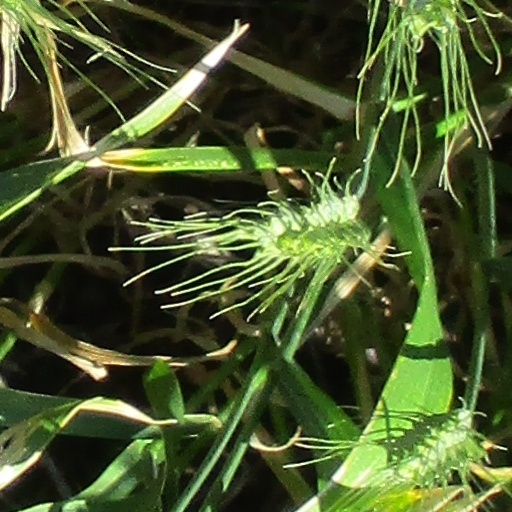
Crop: wheat